RoboCop

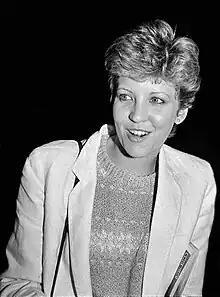
"Variety"s review highlighted Nancy Allen "(pictured in 1984)" for providing the only human warmth in "RoboCop".

"RoboCop" opened to generally positive reviews. Audience polls by CinemaScore reported that moviegoers gave the film an average letter grade of A−.